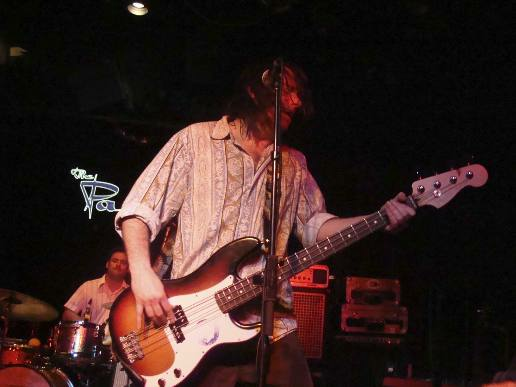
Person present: Yes